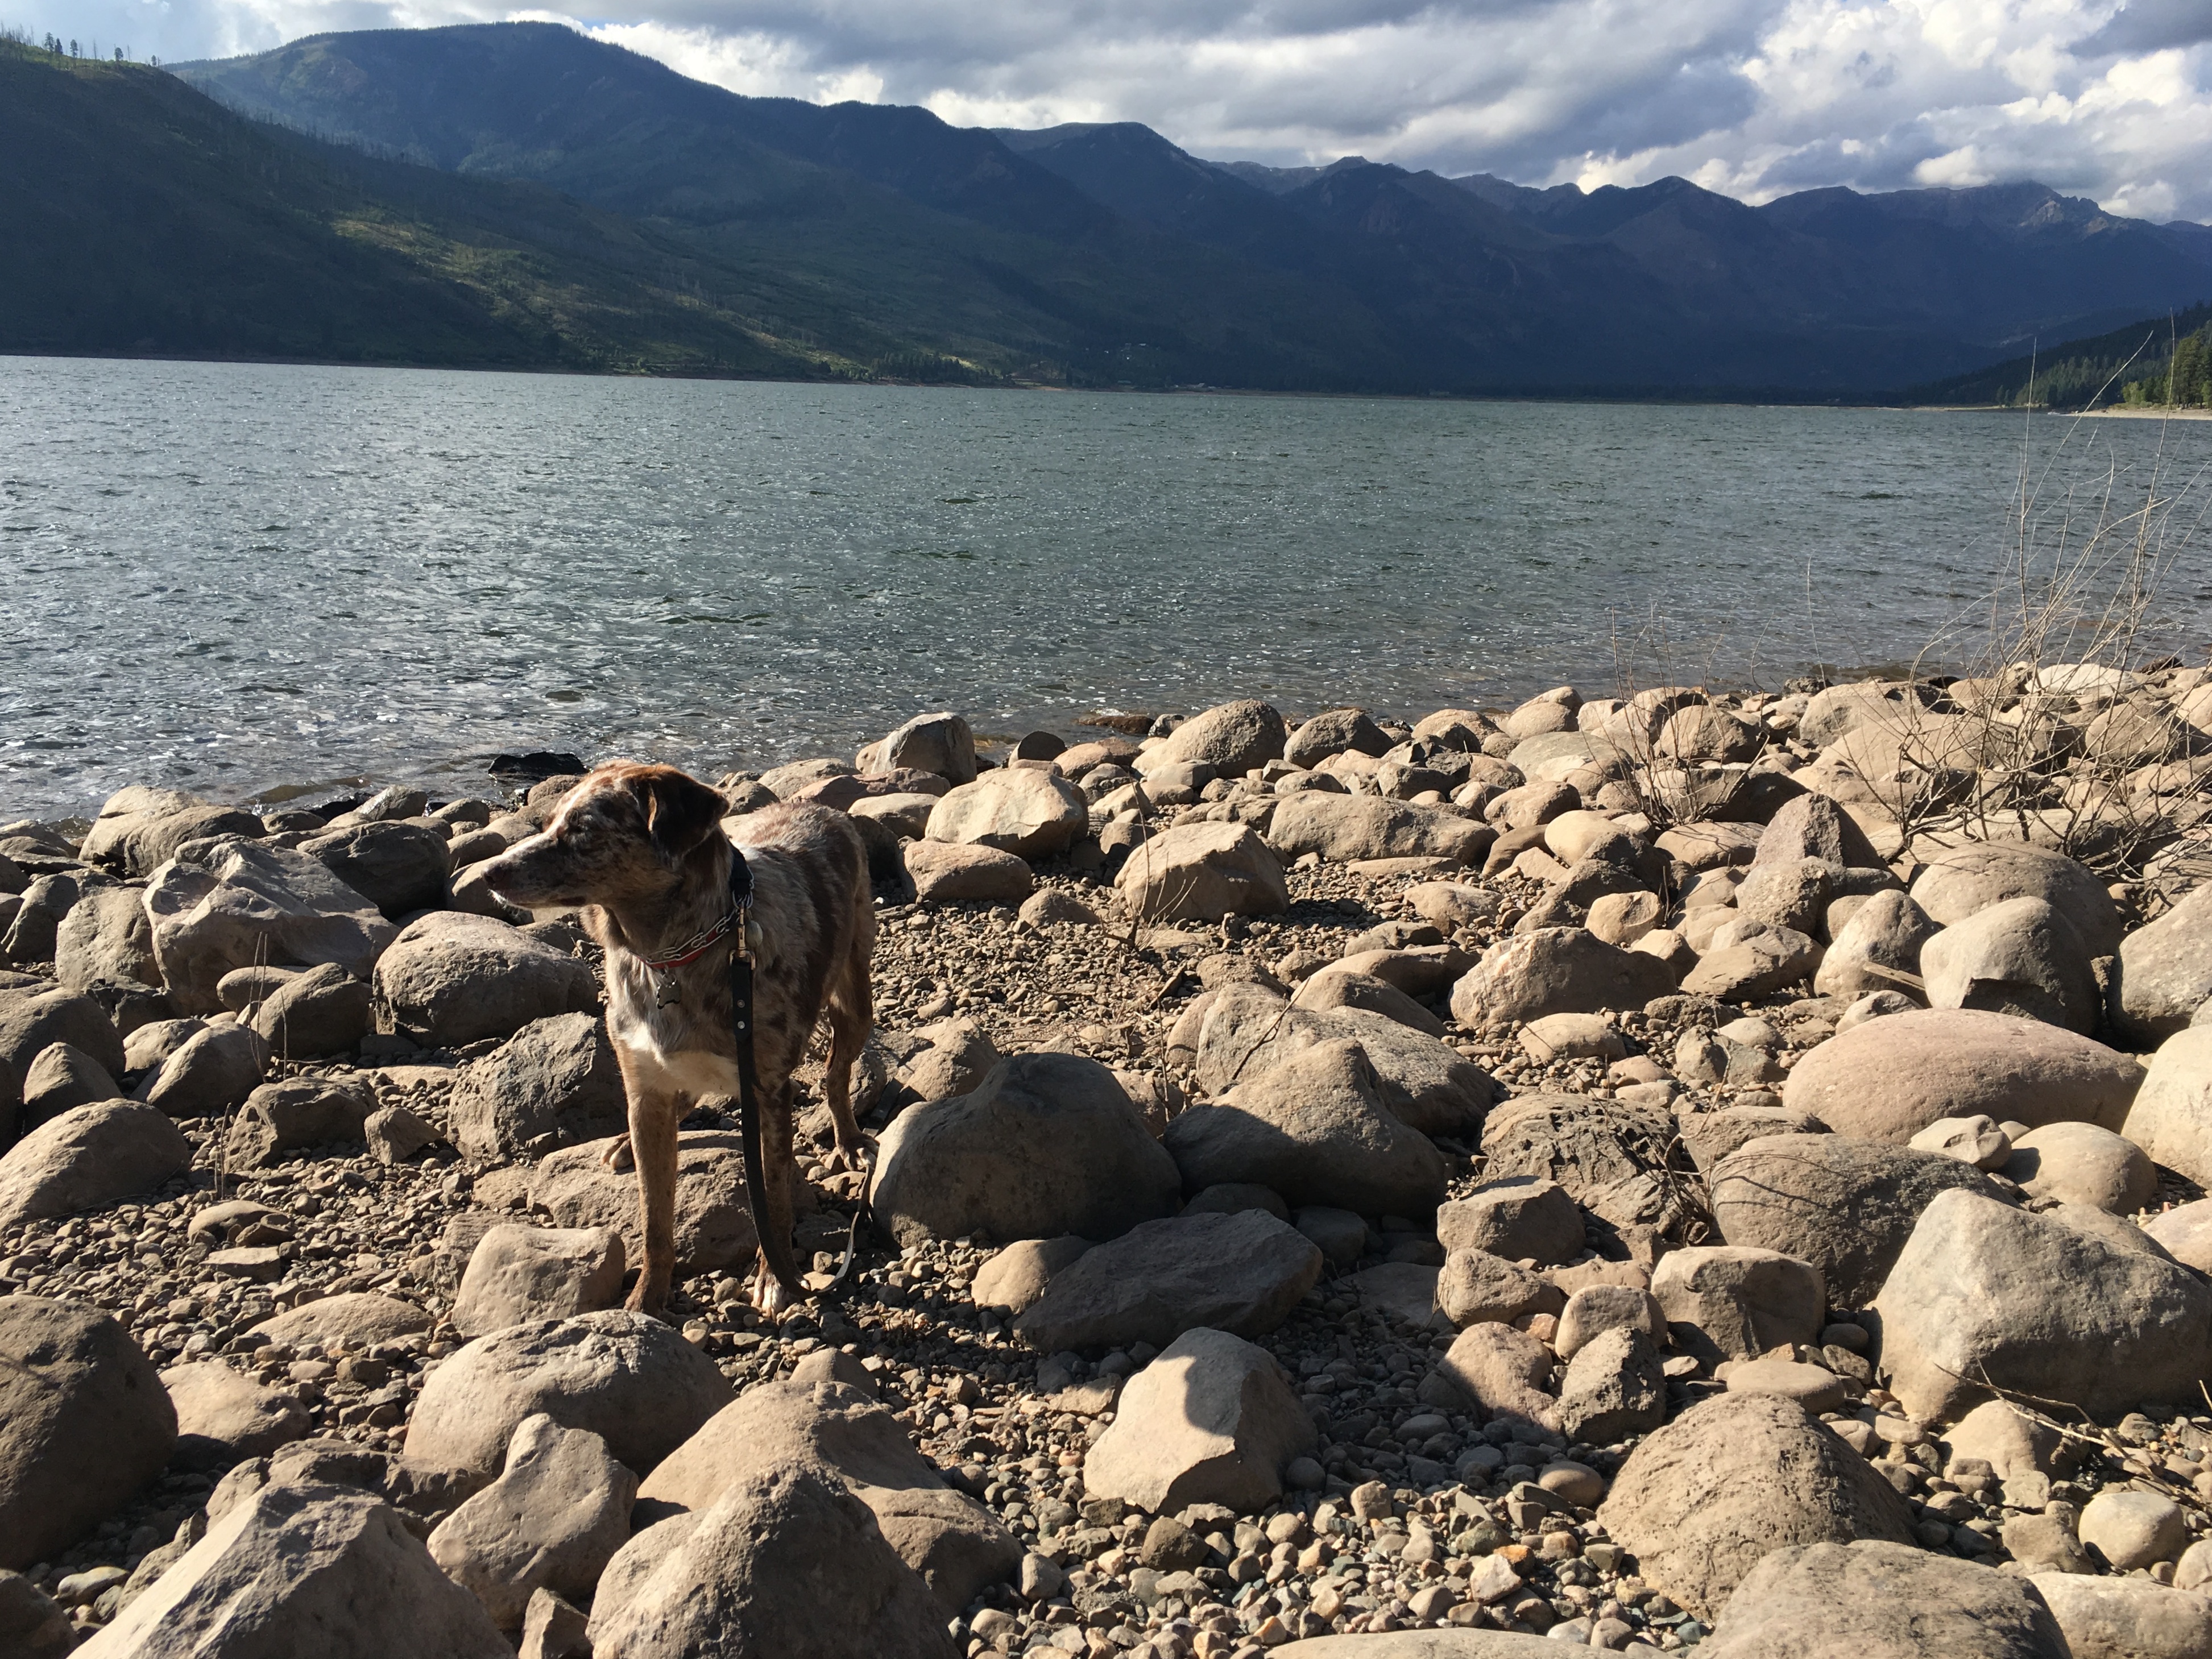
landscape, sea, coast, rock, ocean, wilderness, mountain, shore, lake, dog, bay, material, body of water, geology, felix